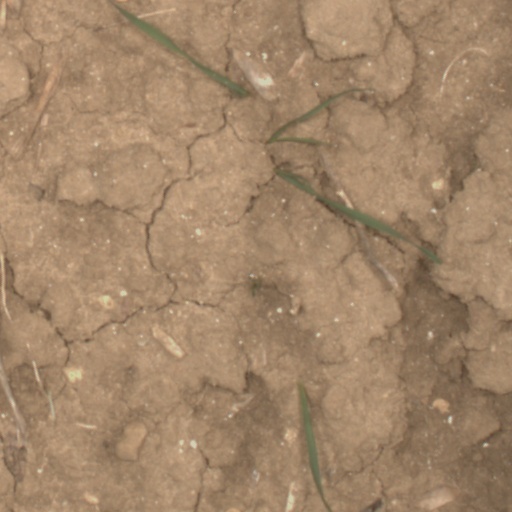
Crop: wheat